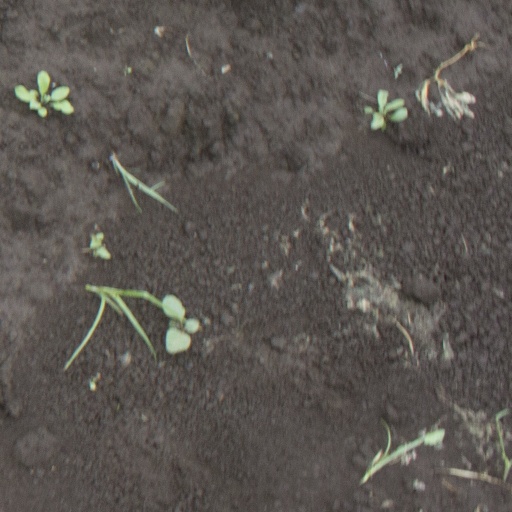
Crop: soybean